Describe the emotion expressed in this image:  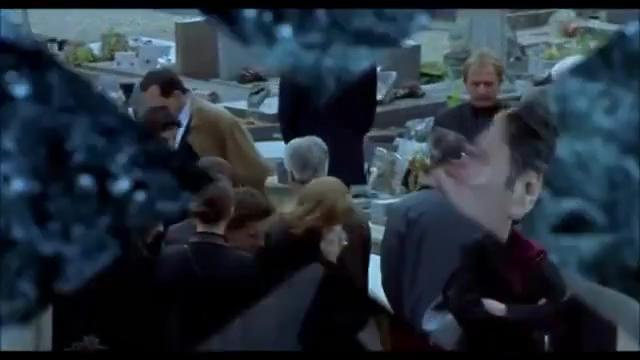
This person displays Fear, valence and arousal with low intensity.